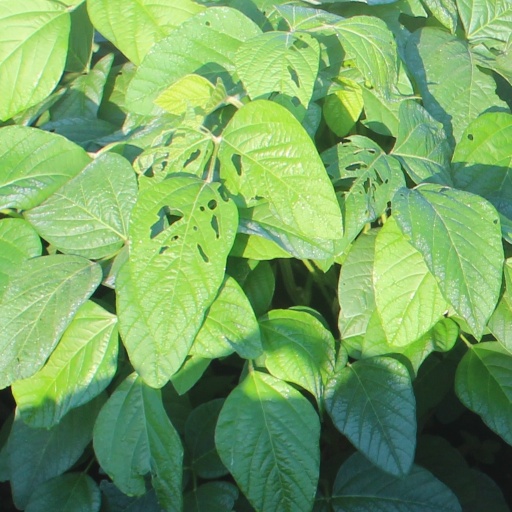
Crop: soybean